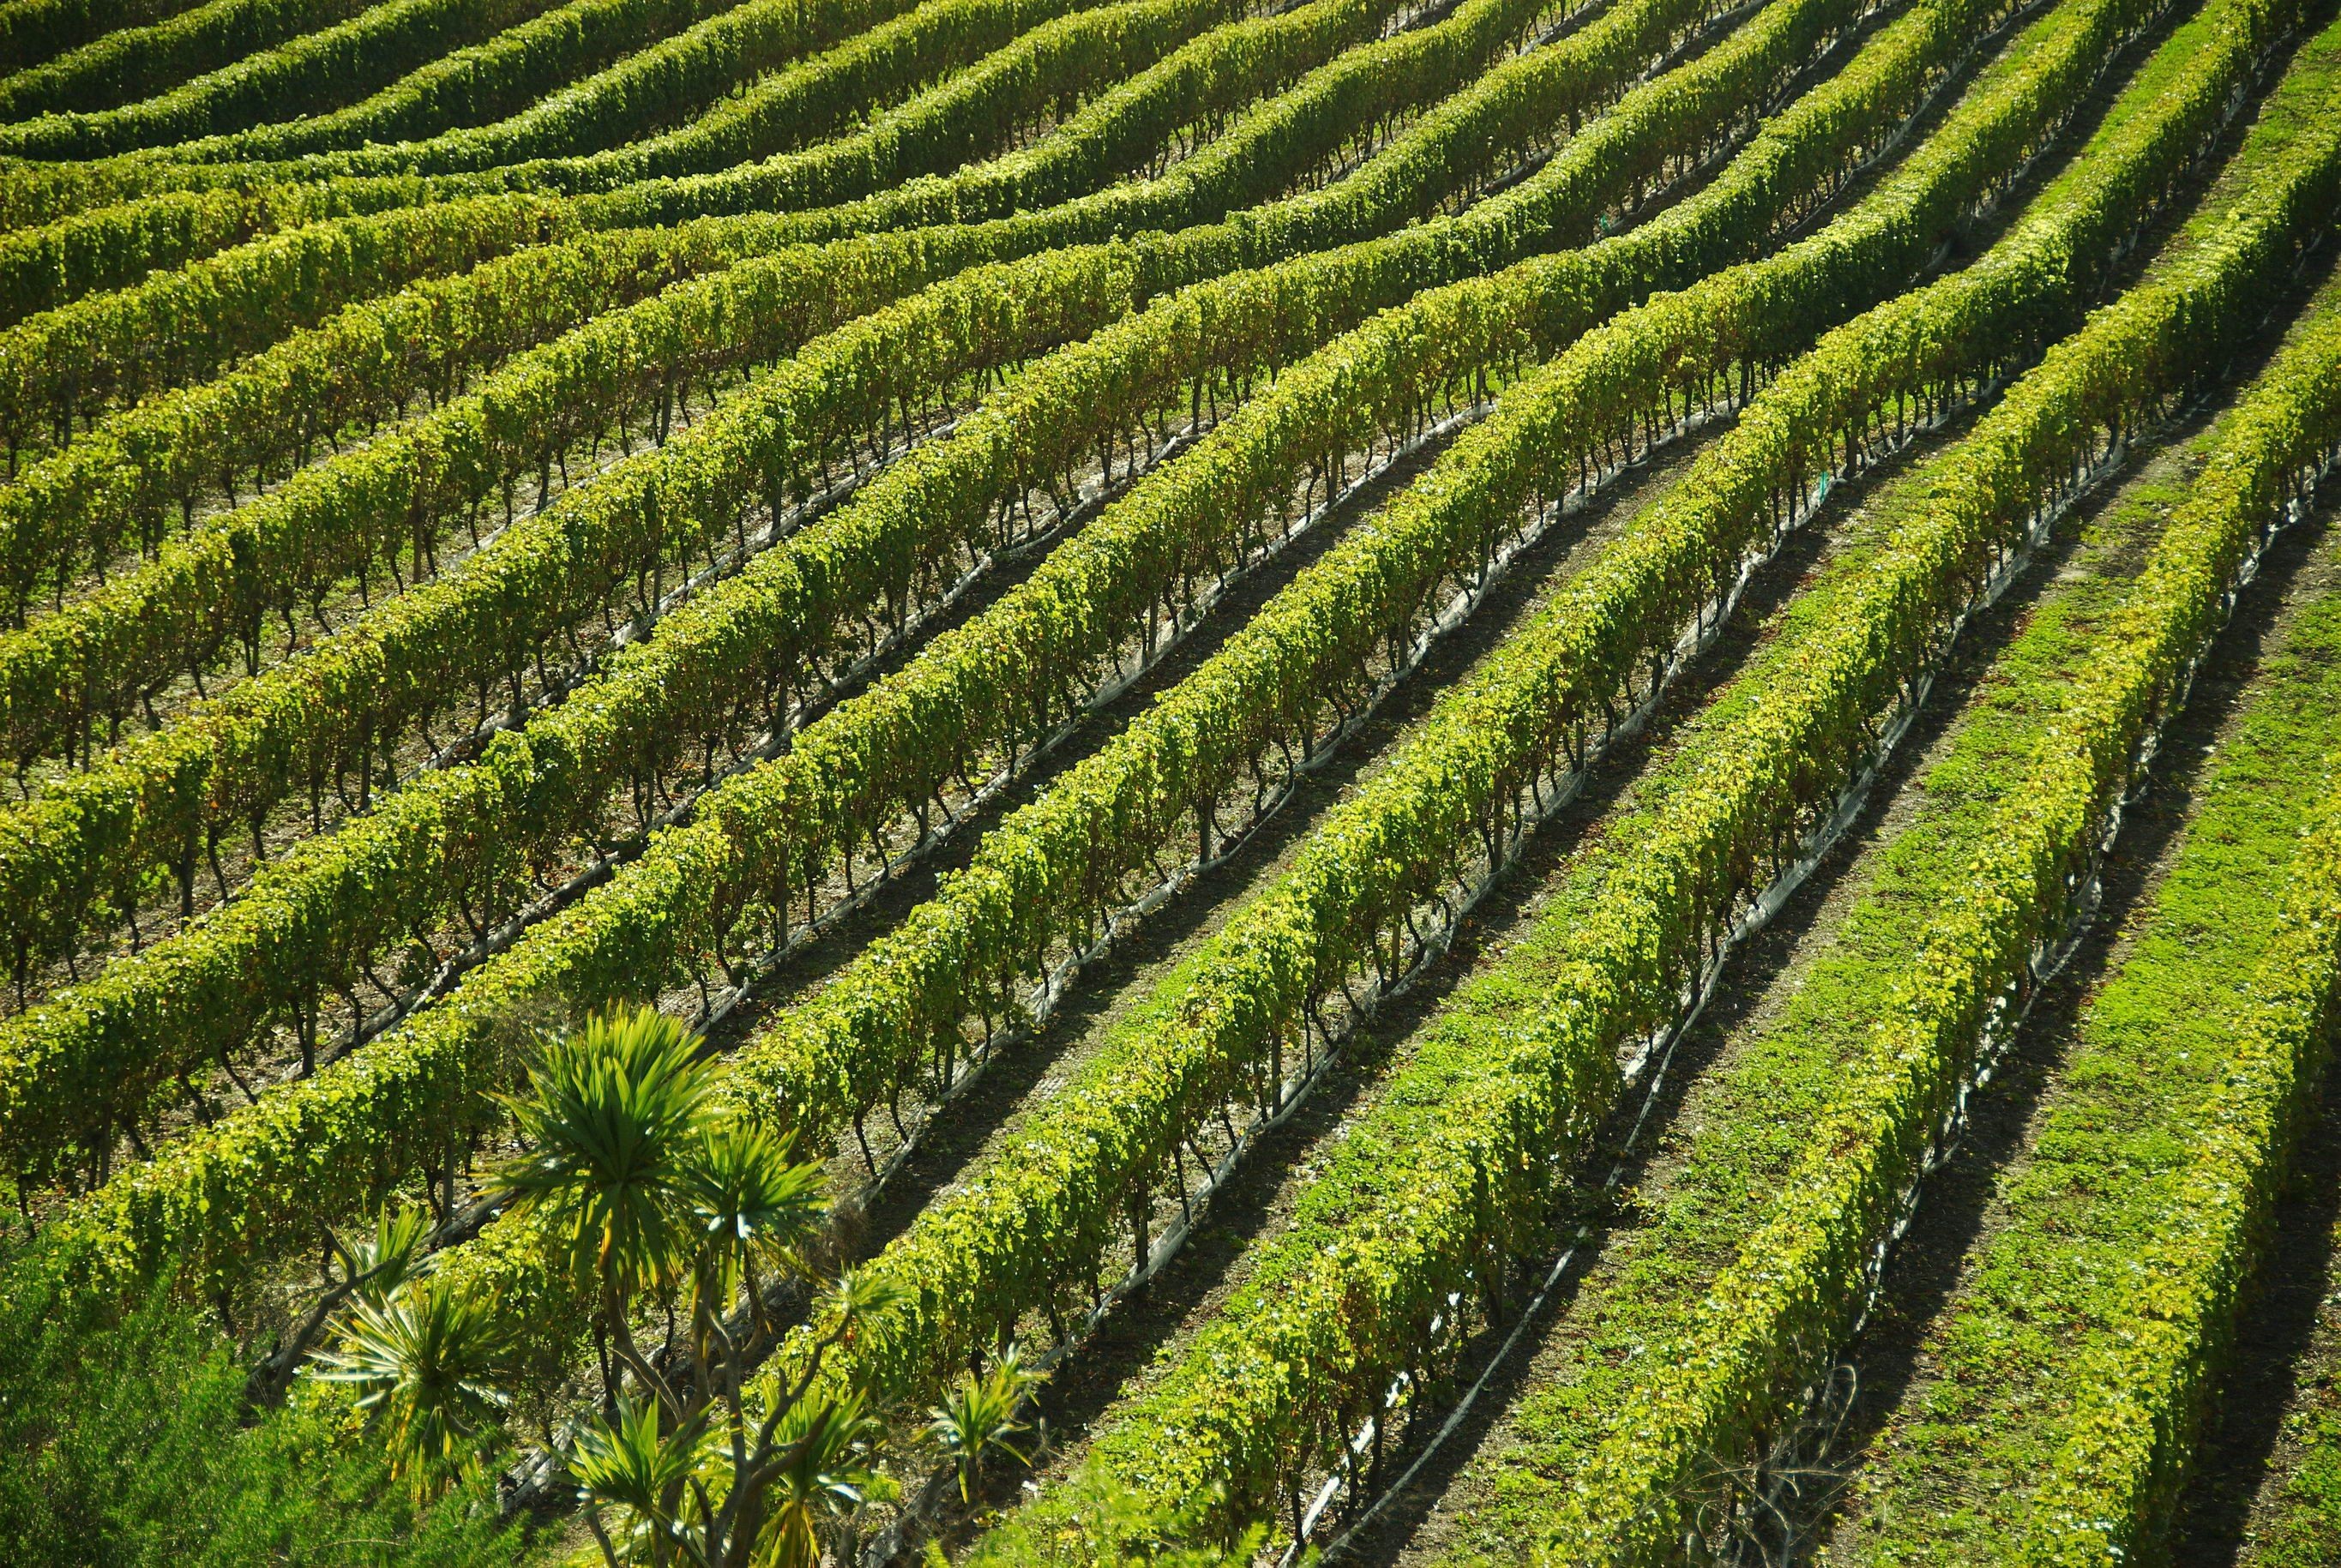
nature, vineyard, field, green, crop, soil, agriculture, terrace, shrub, landscapes, plantation, paddy field, outdoor structure